Pyrgomorphinae

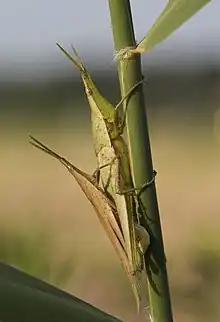
"Atractomorpha lata"

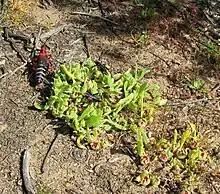
Mature and immature "Dictyophorus spumans" photographed in the Cedarberg in South Africa

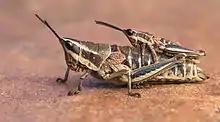
"Monistria concinna"

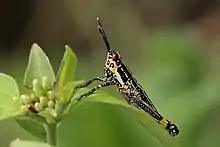
Variegated grasshopper ("Zonocerus variegatus") nymph, Ghana

Brunner von Wattenwyl, 1874; distribution: Africa, Southern Europe, W. Asia through to Indochina